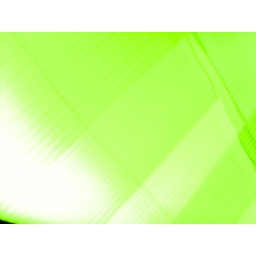
under a freeway over pass out of the car window